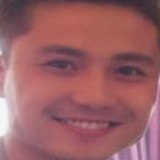
diễn viên Mạnh Quân